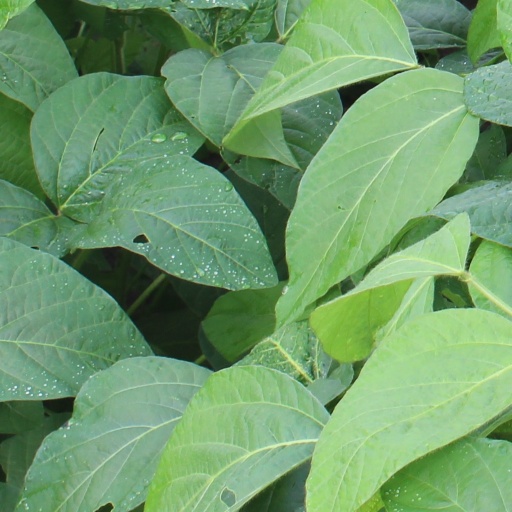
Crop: soybean